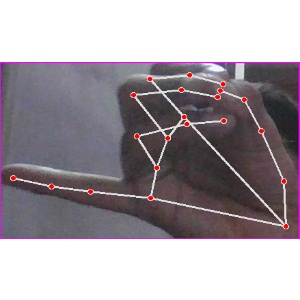
अक्षर: च